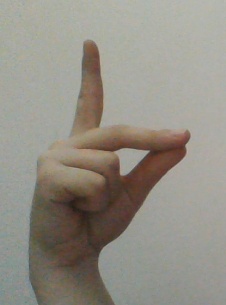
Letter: ta